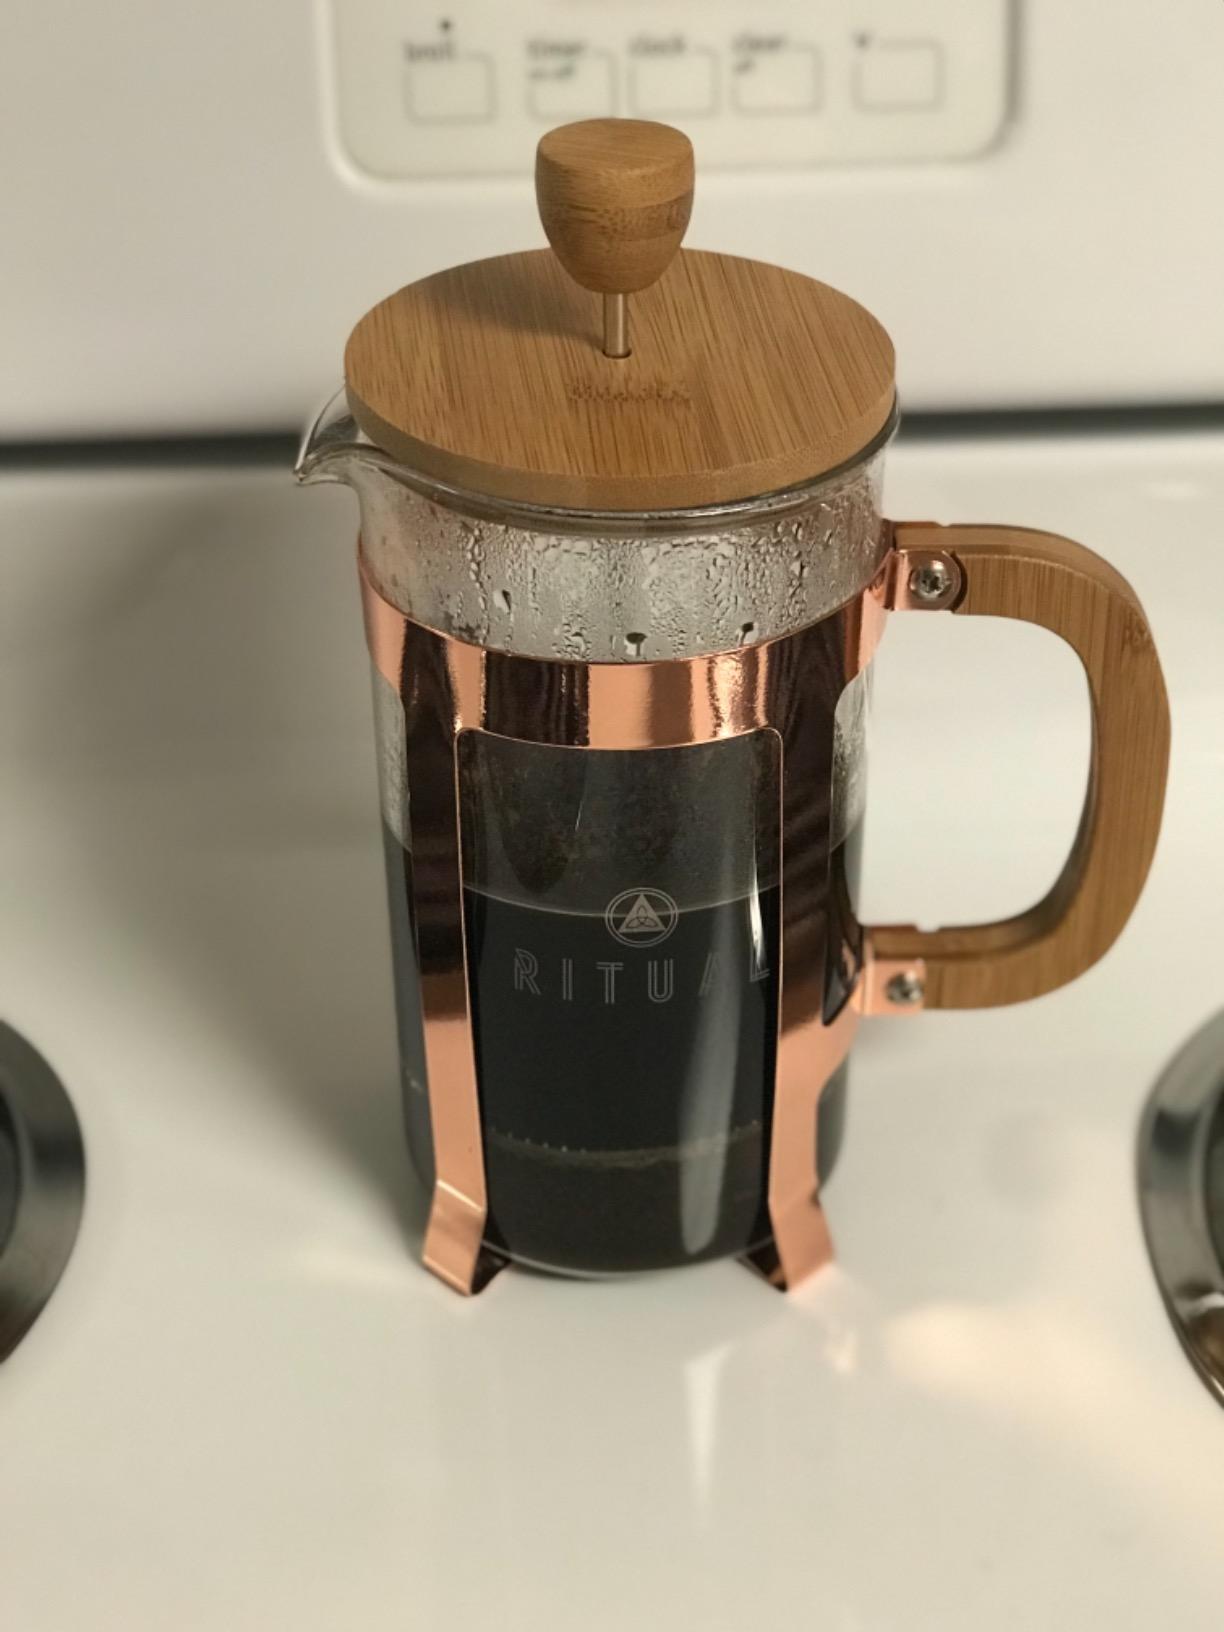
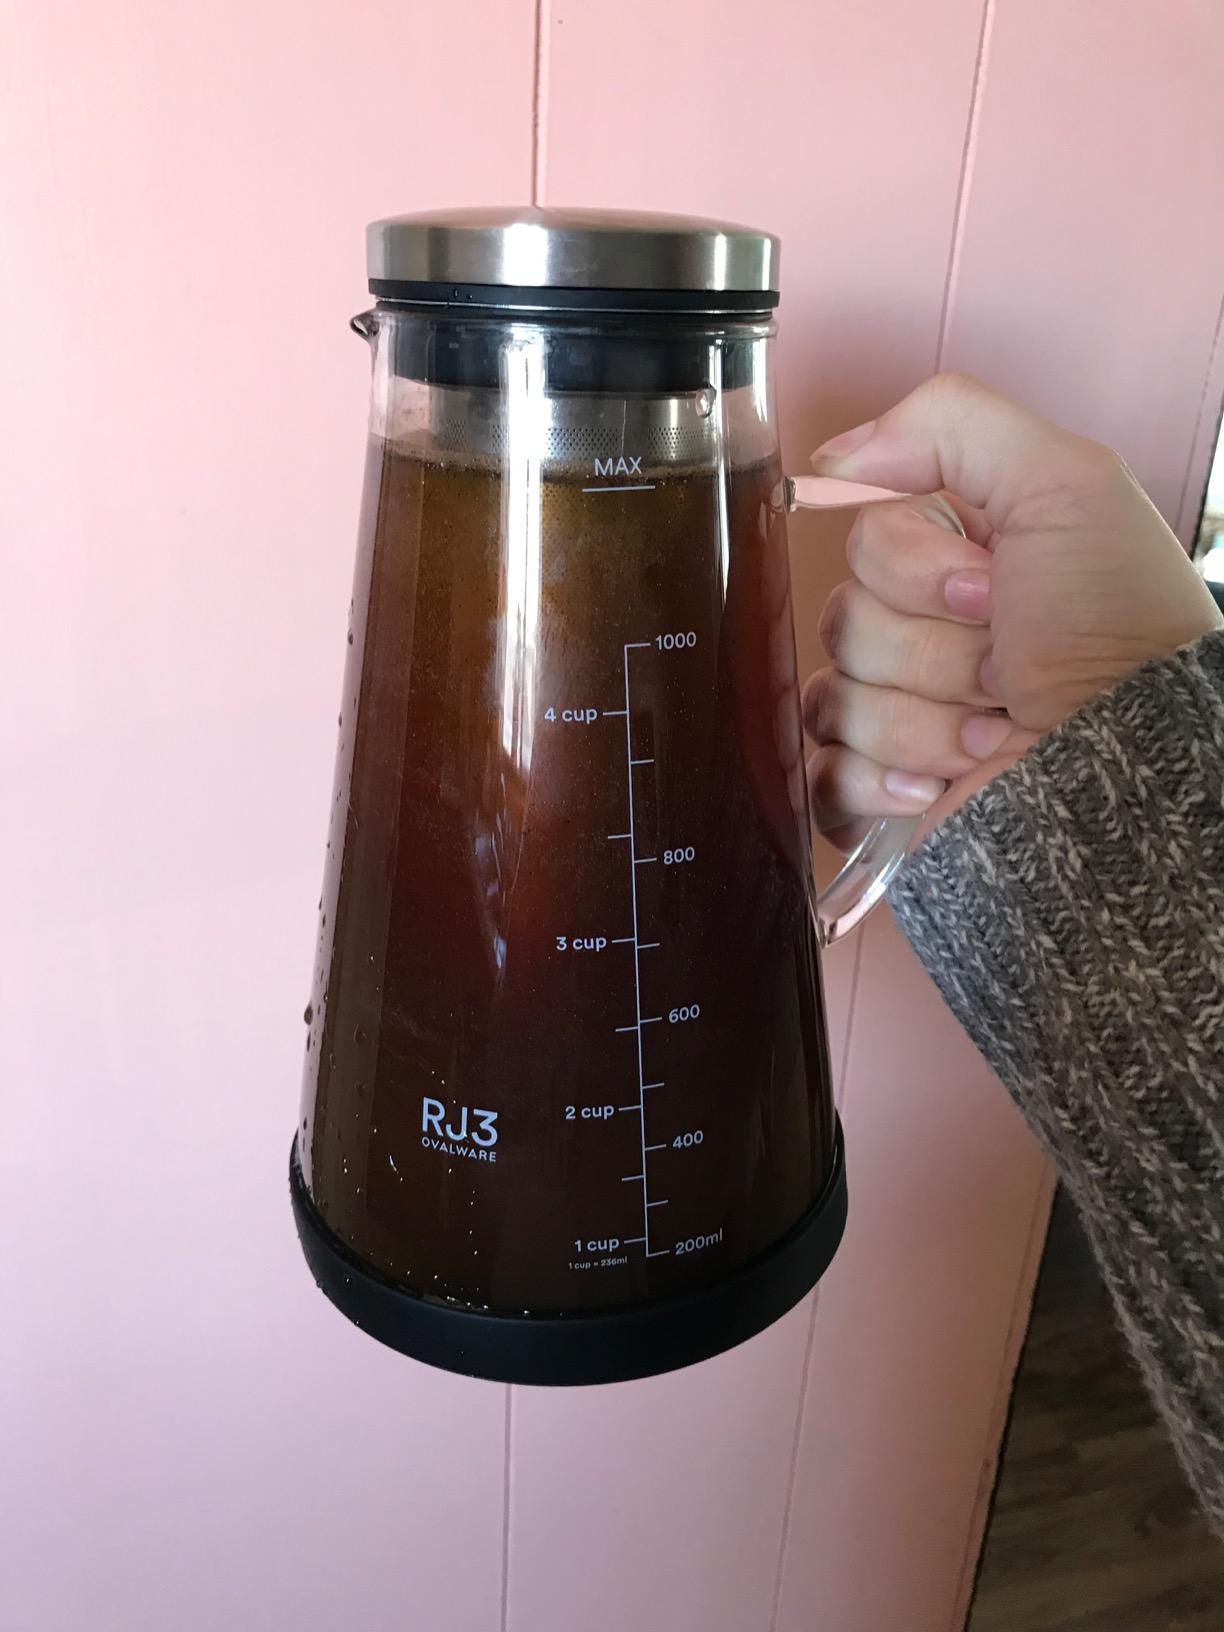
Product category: items_tea
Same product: no